Viswant Duddumpudi

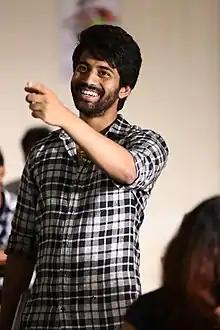

Viswant Duddumpudi is an Indian actor who works in Telugu films. He made his debut with "Kerintha" (2015).